The Generals of the Yang Family

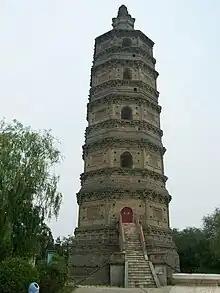
Haotian Pagoda in Beijing, where Yang Ye's bones are said to have been kept by the Khitans after his death. According to legend, the tombs of Jiao Zan and Meng Liang are next to the pagoda today.

In Ming dynasty (1368–1644), a number of novels on the Yang family began to appear. The two that have survived to this day both appeared during Wanli Emperor's reign (1572–1620):